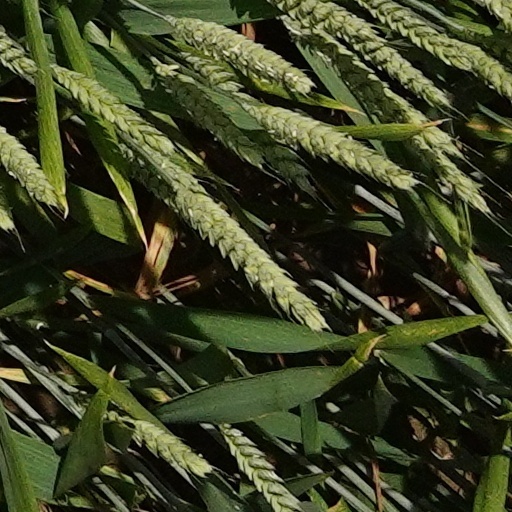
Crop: wheat